Norton Buffalo

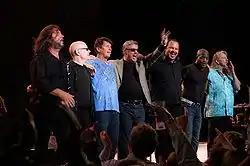
Norton Buffalo (far right, in the blue-green shirt) on his last tour with the Steve Miller Band during the summer of 2009

Phillip Jackson (September 28, 1951 – October 30, 2009), best known as Norton Buffalo, was an American singer-songwriter, country and blues harmonica player, record producer, bandleader and recording artist who was a versatile proponent of the harmonica, including chromatic and diatonic.